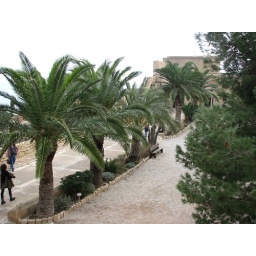
Mediterranean plants in Santa Barbara castle